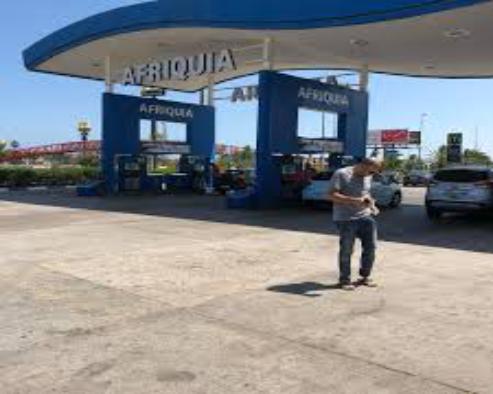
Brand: Afriquia
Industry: Others